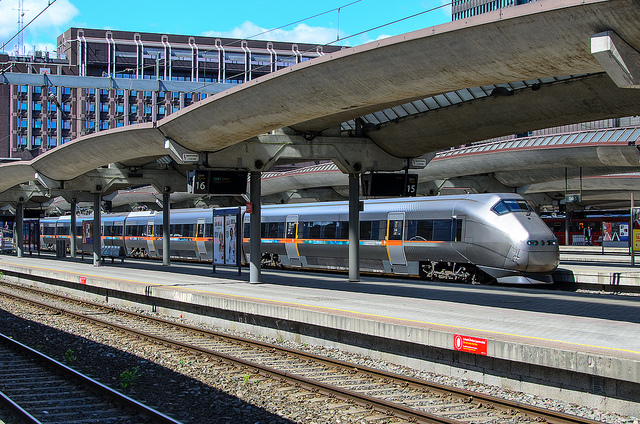
A train is under a covered track at a train station.

a train terminal with a silver train parked under

A train on the tracks at a station

A huge and sleek train pulls up to the station.

A large long train on a steel track.